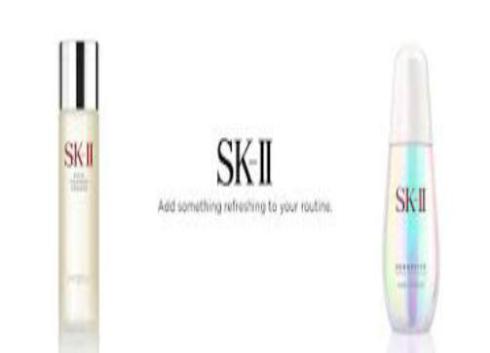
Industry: Necessities